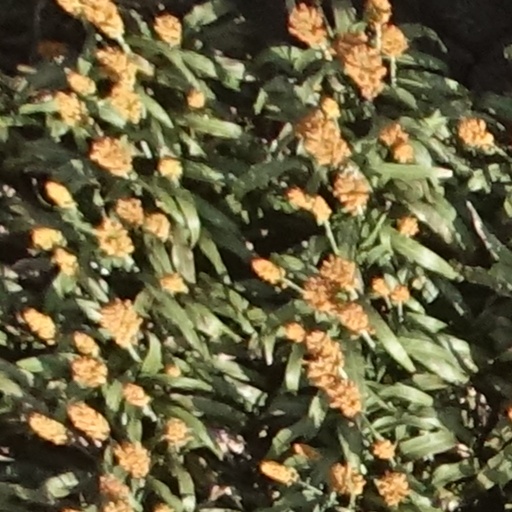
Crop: sorghum